Wang Shenzhi

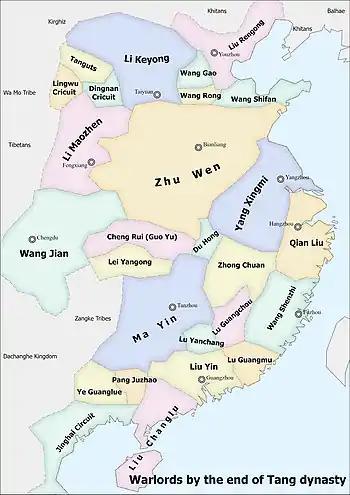
Map of warlords before the end of Tang dynasty, with the territory ruled by Wang Shenzhi

Meanwhile, also in 909, after Wang Shenzhi felt slighted by Zhang Zhiyuan, the emissary from Hongnong (predecessor state to Wu, then ruled by Yang Wo, the Prince of Hongnong, who did not recognize the Later Liang emperor), Wang decapitated Zhang and broke off diplomatic relations with Hongnong.